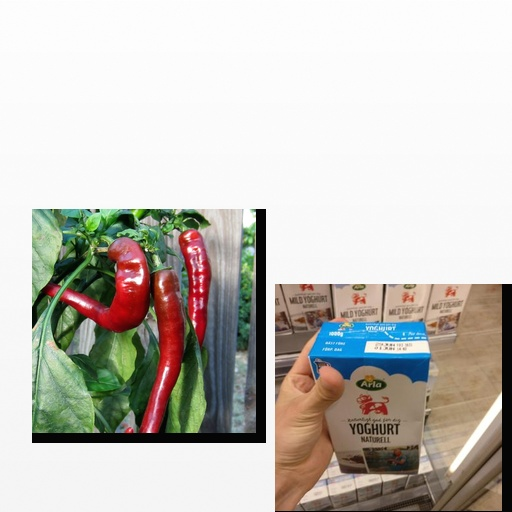
Food items: chili_pepper, natural_yogurt